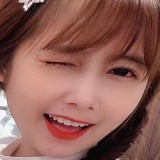
diễn viên Mai Quỳnh Anh